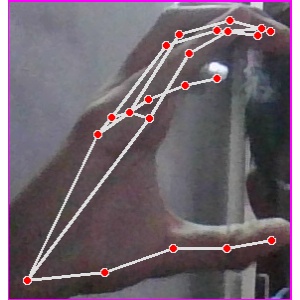
अक्षर: ऋ